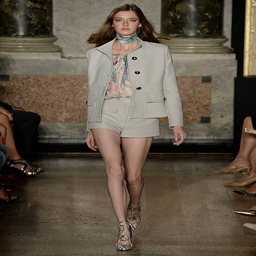
a model walks the runway at the summer fashion show during event .